TJ Richards & Sons

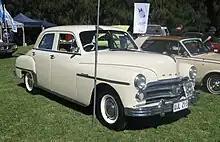
Bodies for the Australian market 1950 Dodge Kingsway were built by Chrysler Dodge DeSoto Distributors Limited

In 1941, TJ Richards & Sons was renamed to Richards Industries Limited. During World War 2 production changed to munitions and aircraft components, with wing panels for the Bristol Beaufort and the CAC Wirraway being the major focus.